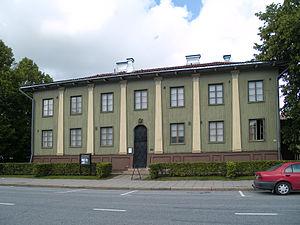
Cet article est une liste partielle des bâtiments conçus par Alvar Aalto.
La Maison de la garde est un bâtiment situé à Seinäjoki en Finlande.